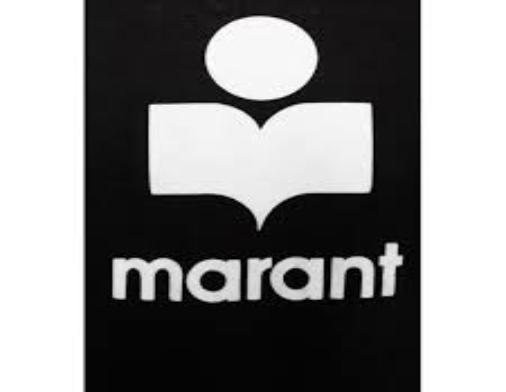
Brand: Isabel Maran-2
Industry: Clothes